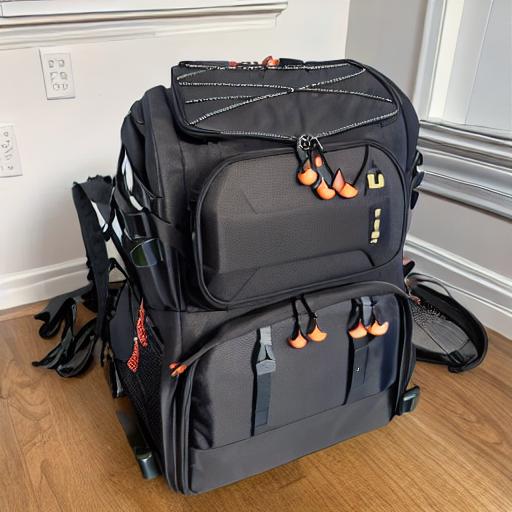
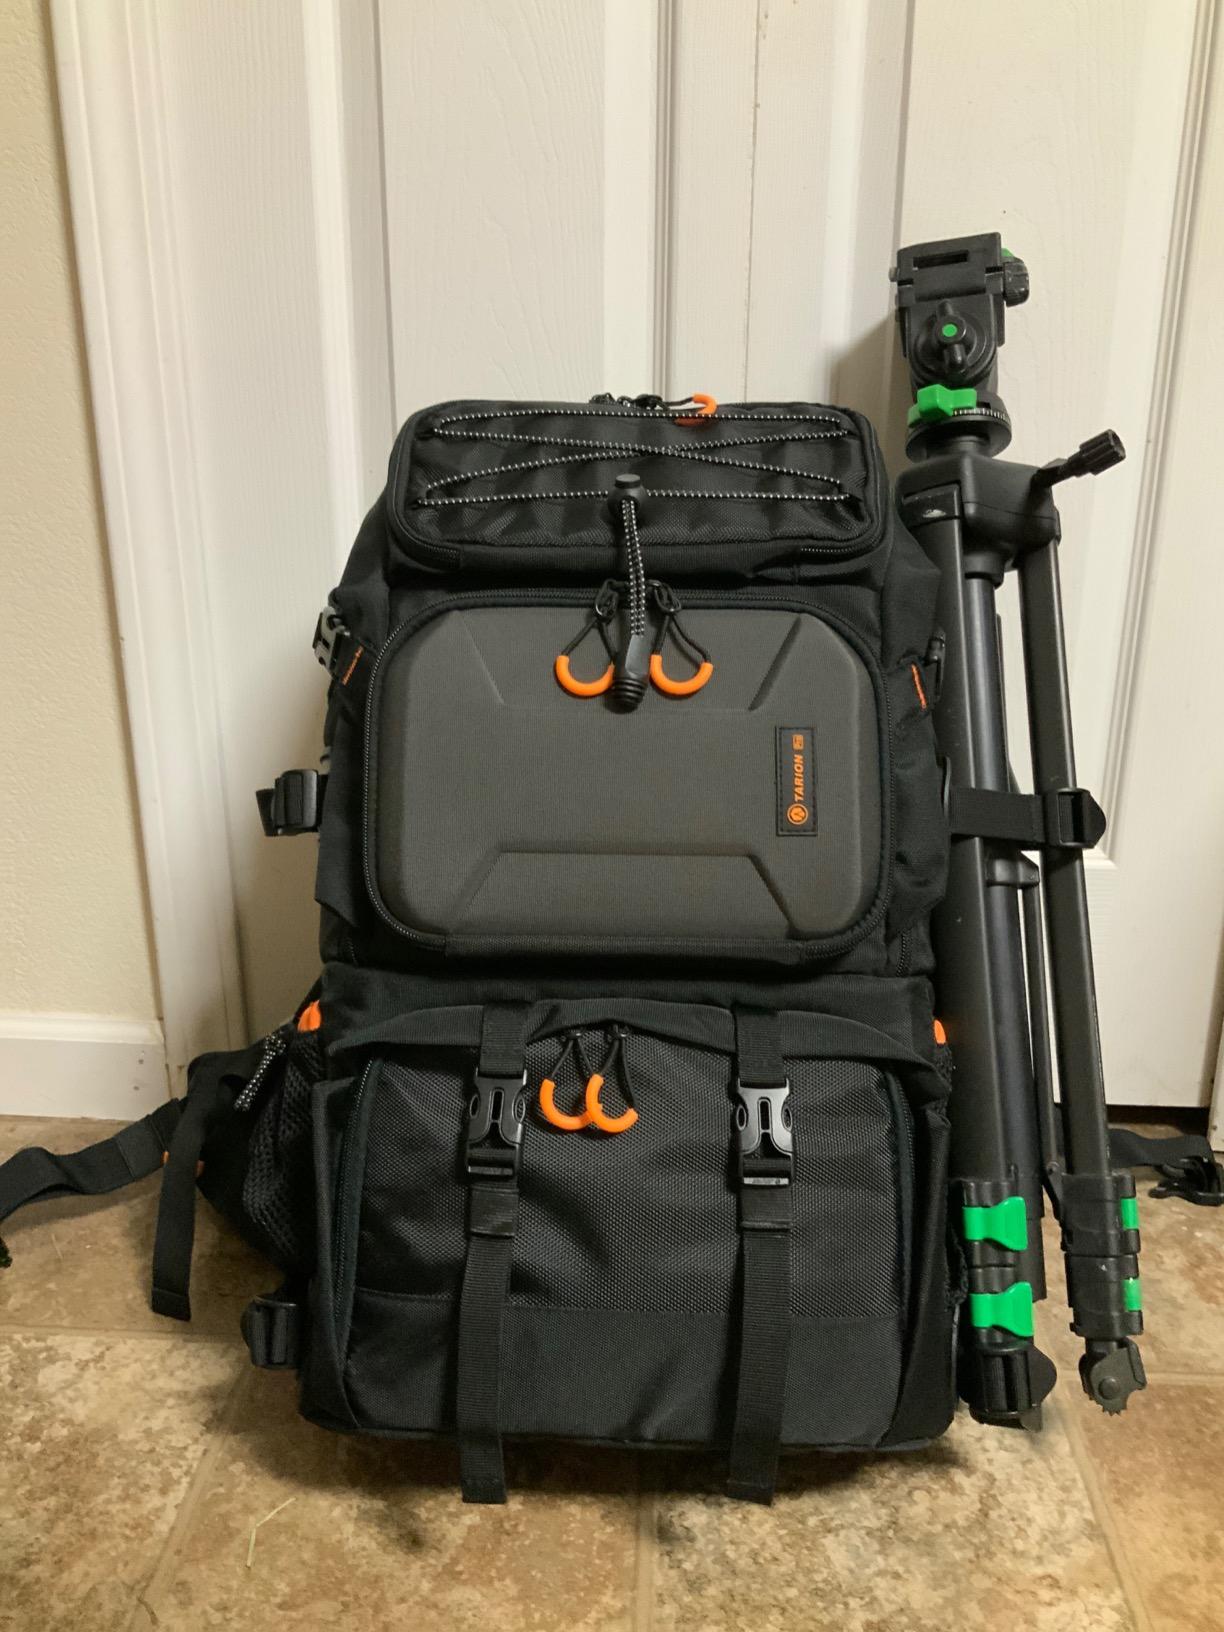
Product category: bag
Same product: no